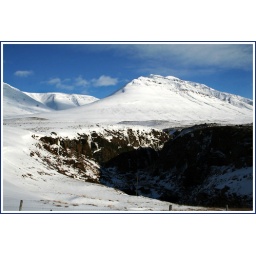
Not so good to see deatails in the deep shadows of dark canyon in the white bright wintersun